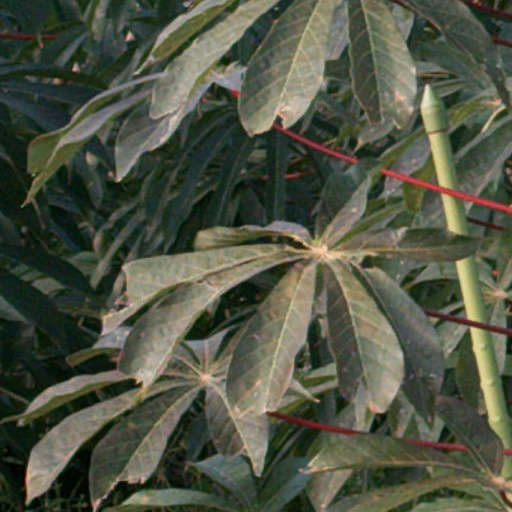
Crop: cassava